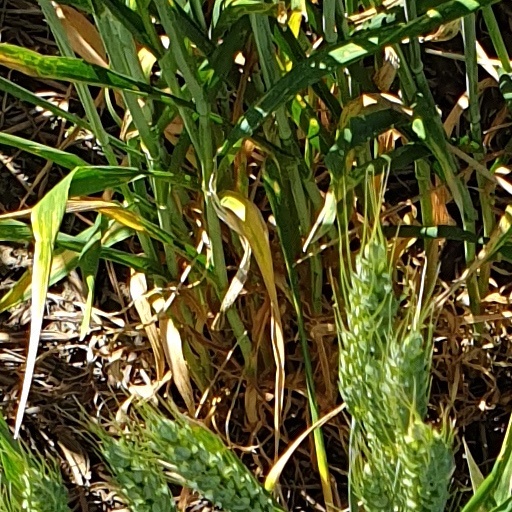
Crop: wheat